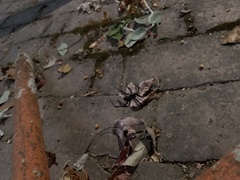
Species: Lactrodectus_hesperus